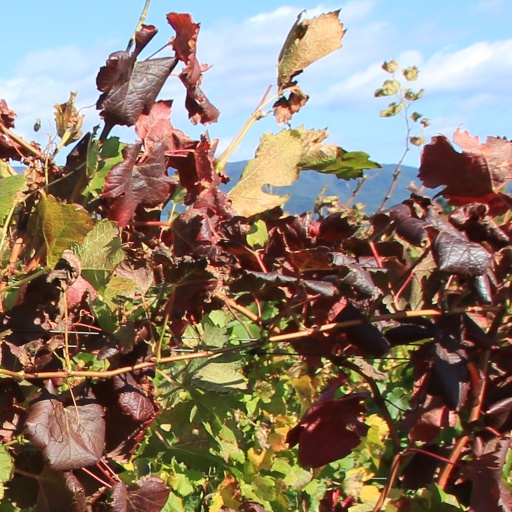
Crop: grape